Karl Gillingham

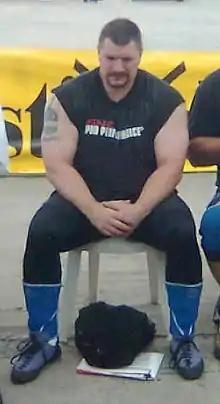
Karl Gillingham

Karl Gillingham (born February 6, 1965) is an American professional strongman and powerlifter.